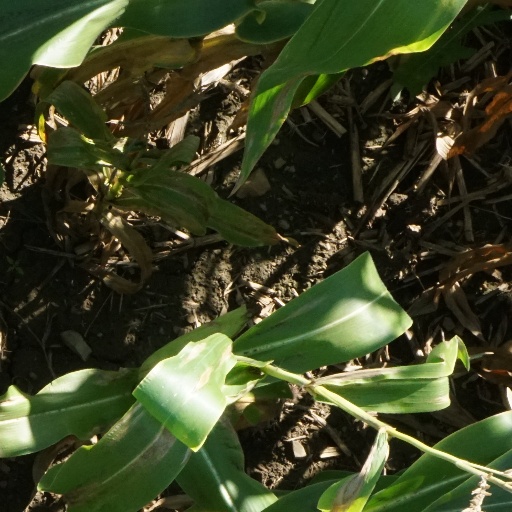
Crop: maize; corn